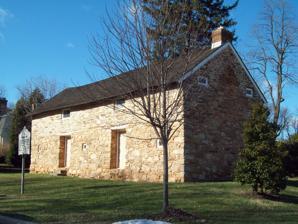
Building: Fort Garrison
Country: United States of America
Year built: 1695
United States historic place Fort Garrison U.S. National Register of Historic Places Fort Garrison, December 2009 Show map of Maryland Show map of the United States Nearest city Stevenson, Maryland Coordinates 39°23′55″N 76°42′29″W / 39.39861°N 76.70806°W / 39.39861; -76.70806 Area .341-acre site Built 1695 circa Architectural style Stone Blockhouse NRHP reference No. 71000368 Added to NRHP January 25, 1971 Fort Garrison , also known as Oulton's Garrison, Risteau's Garrison, and Olton's Garrison, is a historic fortification building located at Stevenson , Baltimore County, Maryland on Garrison Farms Court. It is a rectangular fieldstone building built about 1695. The fort was built to serve as a stronghold against attacks by Native Americans and was used during the French and Indian War . It is approximately 48 feet long and 18 feet wide with one large stone fireplace.  Modifications in the early-19th century raised the height of the fort building adding a second story loft and a wood shingle roof.  It was constructed following a 1693 order from Governor Francis Nicholson and his Council. The property was acquired in 1965 by the Baltimore County Department of Recreation and Parks. It was listed on the National Register of Historic Places in 1971. In 2019, the Maryland Historical Trust removed a sign at Fort Garrison after officials received complaints over the use of the term "hostile Indians". The language, dating back to 1934, was removed on the basis of bias against Native Americans. References